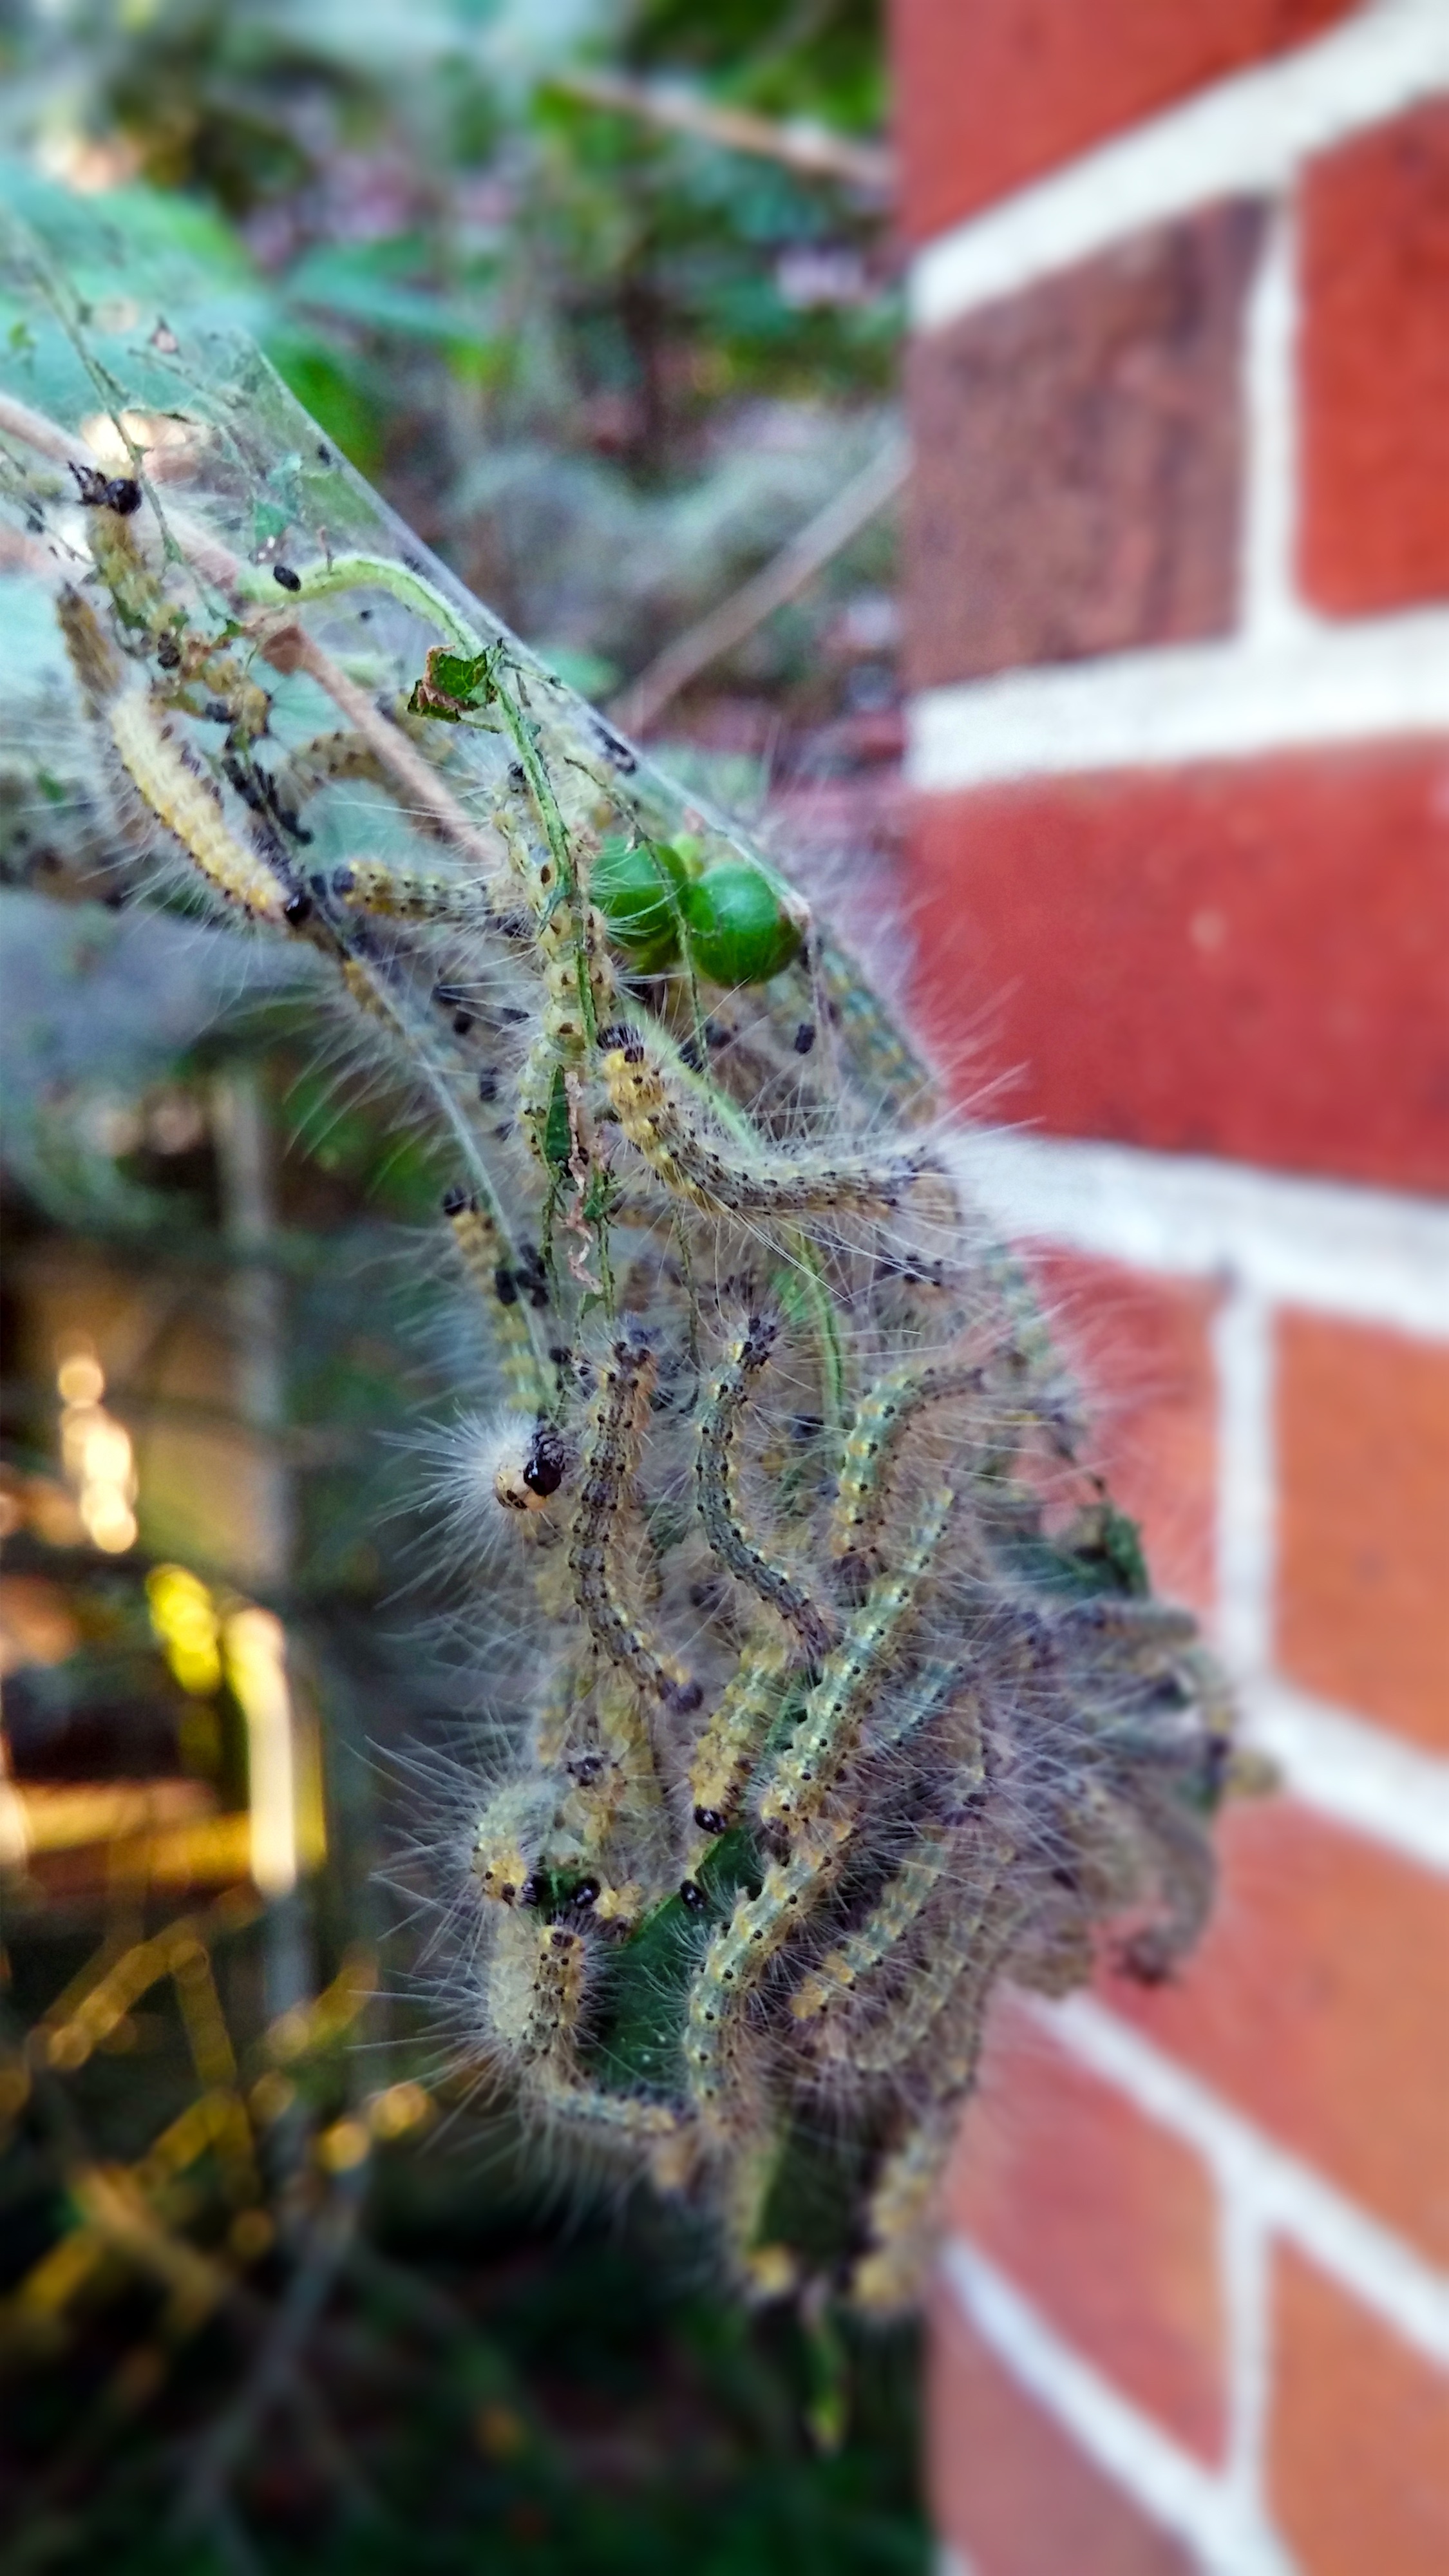
tree, nature, grass, branch, plant, photography, leaf, flower, animal, wildlife, foliage, web, green, produce, insect, bug, botany, moth, parasite, flora, fauna, tent, caterpillar, ecology, close up, outdoors, entomology, worm, damage, nest, pest, silk, colony, larva, macro photography, larvae, cocoon, infestation, fall webworm, web worms, webbed nest, webworm nest, hyphantria cunea, arctiidae, metamorphism, land plant